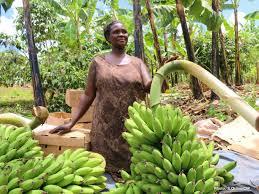
Haya ni mandhari ya shambani kilimo kinachoendelea hapa ni cha upanzi wa ndizi, kuna mama mmoja anaonekana akiwa ameshikilia mkunga mmoja wa ndizi na zingine zikiwa zimeekelewa juu ya karatasi nyeusi, nyuma yake kuna maboksi ya rangi ya kahawia kuonyesha anayapanga ama anavuna ndizi izo.